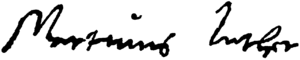
Autographe de Martin Luther. Español: Firma de Martín Lutero.
De manière quasi générale, un autographe est une signature apportée par une personne physique sur un support n'ayant pas valeur juridique afin de la céder à une autre pour que celle-ci puisse éventuellement témoigner de leur rencontre.